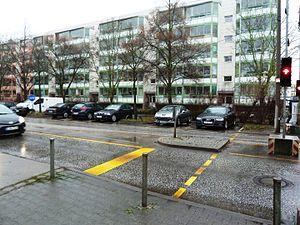
Chris Gueffroy fut l'avant-dernière victime du Mur de Berlin, la dernière étant Winfried Freudenberg.